Karksi-Nuia

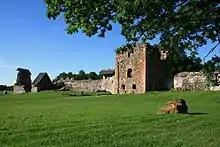
Karksi castle ruins

A vogt of Karksi is mentioned in written records for the first time in 1248, and construction of a castle in Karksi started sometime during the Middle Ages. Completion was however delayed as the castle was destroyed several times during the period. When it was finally completed during the 14th century, it was for a time an important stronghold for the Teutonic Order in southern Estonia, and since 1470 the residence of the local commander. During the Great Northern War the castle was destroyed and never rebuilt. Very little remains of the inner castle, which was separated from the outer ward by a moat, but the outer walls and two square towers are relatively well-preserved. The castle was built by rubble stone and brick. Today, the ruins are used as a backdrop for various cultural and sports event.